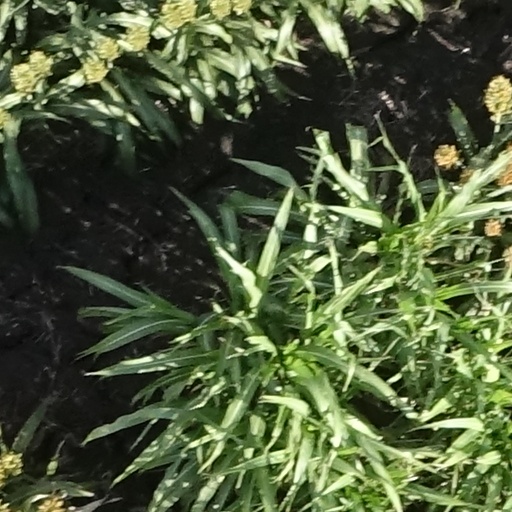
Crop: sorghum